The Entire History of You

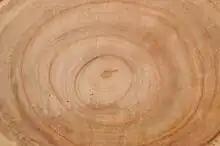
The grain's interface for accessing memories was designed to resemble tree rings.

Brian Welsh was hired as director, based on the recommendation of producer Barney Reisz. Welsh had little industry experience; he focused on Toby's performance and the exploration of jealousy. Scenes were filmed with different intonations and improvisation. Toby Kebbell stars as Liam Foxwell, while Jodie Whittaker was cast as his wife Ffion. She was hired immediately following her audition. Casting director Shaheen Baig commented that the pair are similar actors, as both are "very emotionally open" but "subtle and complex". Between takes, Kebbell would remain focused and the two were given notes privately by Welsh, so they each did not know how the other was going to act.